Spindle (textiles)

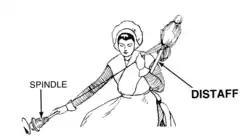
A grasped spindle being used with a distaff.

Spindles can also be used for plying: intertwining two or more single strands of yarn together in order to create a stronger, more balanced, more durable yarn.